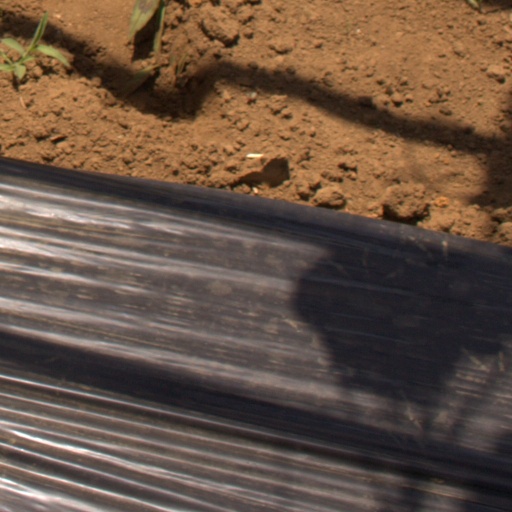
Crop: Jerusalem artichoke